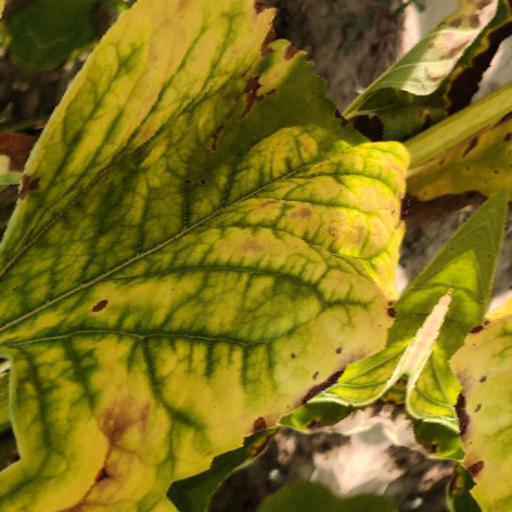
Label: Downy_mildew